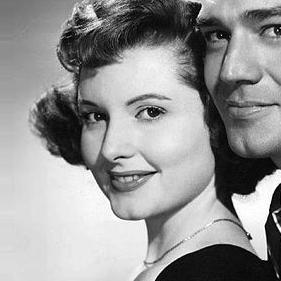
Age: 32